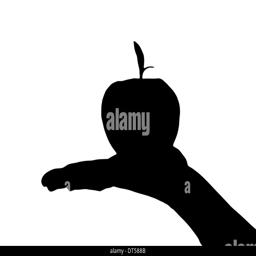
illustration of a man with an apple